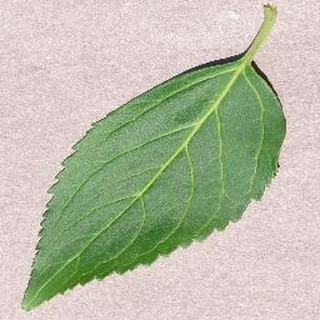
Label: healthy_cherry